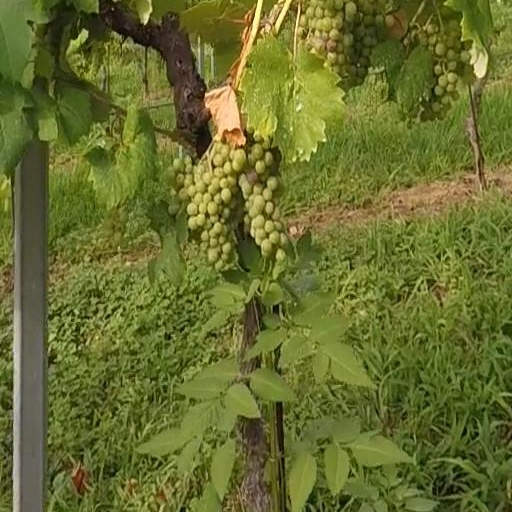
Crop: grape